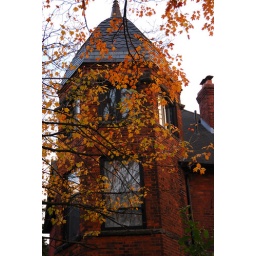
fall tree in front of window spooky house